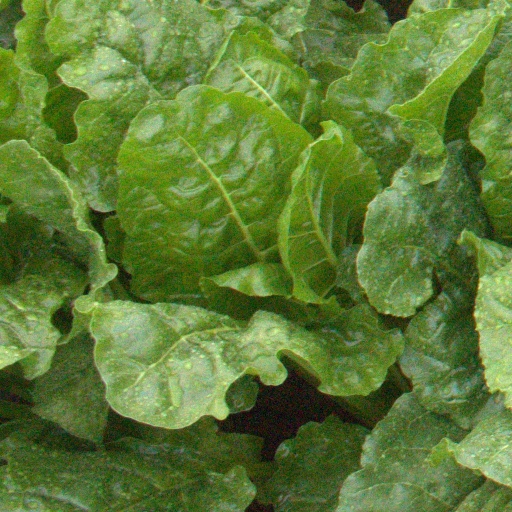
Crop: sugar beet